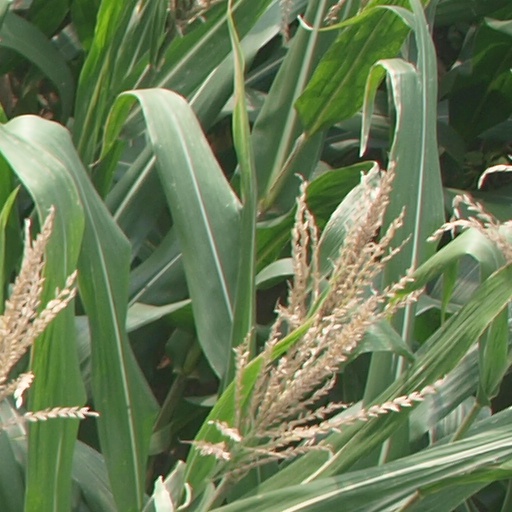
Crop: maize; corn